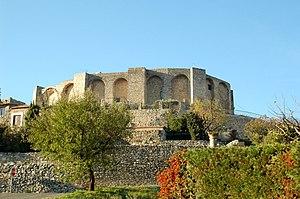
Château XII ème siècle
Lançon-Provence est une commune française située au centre du département des Bouches-du-Rhône en région Provence-Alpes-Côte d'Azur. Elle fait partie de la métropole d'Aix-Marseille-Provence.